Preetha Reddy

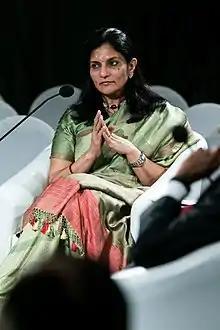
Preetha Reddy at the World Economic Forum on India 2012

Preetha Reddy is the vice chairperson of Apollo Hospitals, one of the largest healthcare conglomerates of India. In September 2012, she was elected to the board as independent director of Medtronic - a med tech firm.